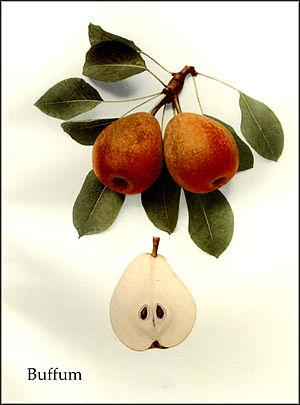
La ’Buffum est une variété de poire.